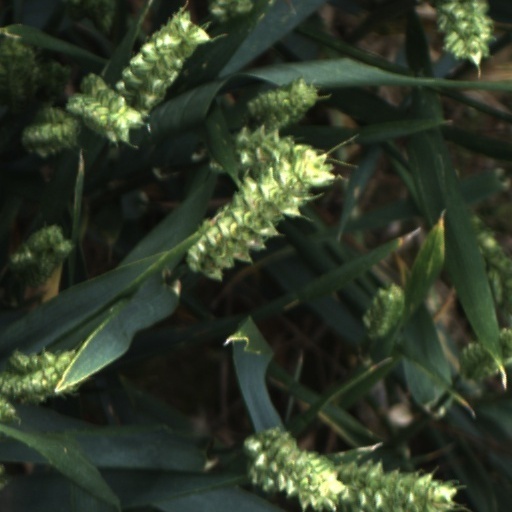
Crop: wheat